Alexander Seton, 1st Earl of Dunfermline

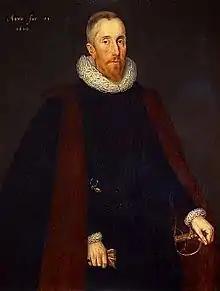
Alexander Seton, 1st Earl of Dunfermline, aged 53, by Marcus Gheeraerts the Younger.

Alexander Seton, 1st Earl of Dunfermline (1555 – 16 June 1622) was a Scottish lawyer, judge and politician. He served as Lord President of the Court of Session from 1598 to 1604, Lord Chancellor of Scotland from 1604 to 1622 and as a Lord High Commissioner to the Parliament of Scotland.